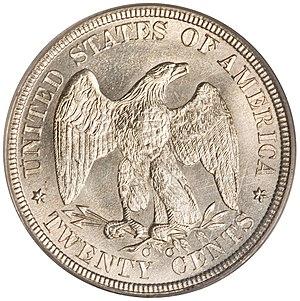
Une pièce de 20 cents, soit un cinquième de dollar, a été frappée aux États-Unis entre 1875 et 1878. Pendant les deux dernières années de production, seuls des exemplaires pour les collectionneurs furent frappés. Proposée par le sénateur John P. Jones, de l’État du Nevada, la création de cette pièce fut un échec. Les dimensions de la nouvelle pièce et de celle d'un quart de dollar étaient trop similaires et les deux pièces portaient la même image de la « Liberté assise » à l’avers.